Lakshmi Nakshathra

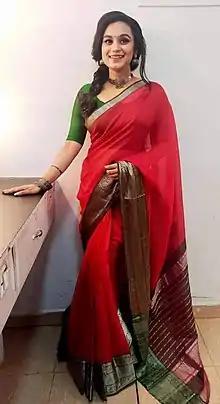
Lakshmi Nakshathra in 2021

Lakshmi Unnikrishnan K (born 2 September 1991), better known by her stage name Lakshmi Nakshathra, is an Indian television presenter and radio jockey who works in Malayalam television and stage shows. She is best known for hosting "Star Magic" on Flowers TV.